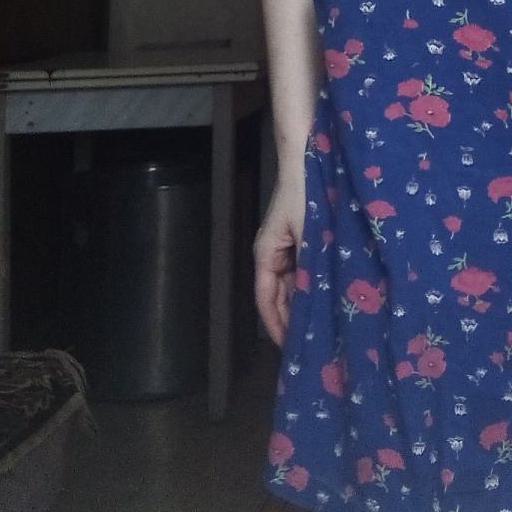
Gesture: no_gesture